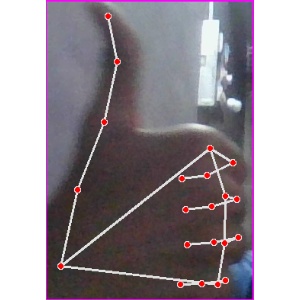
अक्षर: थ